André Azoulay

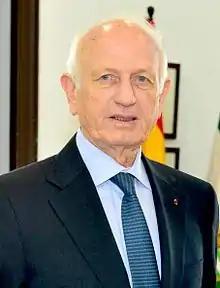
Azoulay in 2014

André Azoulay (born 17 April 1941) is a Moroccan politician, activist and diplomat. He is a senior adviser to King Mohammed VI of Morocco. Azoulay previously advised Mohammed's father, king Hassan II. He currently presides over the Anna Lindh Euro-Mediterranean Foundation for the Dialogue Between Cultures, based in Alexandria, Egypt. Azoulay as the President of the executive committee of the Foundation for the Three Cultures and the Three Religions, based in Seville, Spain.